Hervarar saga ok Heiðreks

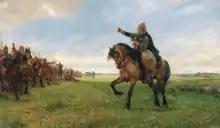
"Neither the Huns nor their hornbows make us afraid!" The Geatish king Gizur challenges the invading Huns to a pitched battle on behalf of the Goths, from the Scandinavian epic poem "Battle of the Goths and the Huns", which preserves place names from the Gothic rule in South-Eastern Europe. Painting by Peter Nicolai Arbo, 1886.

Hervarar saga ok Heiðreks (The Saga of Hervör and Heidrek) is a legendary saga from the 13th century combining matter from several older sagas in Germanic heroic legend. It tells of wars between the Goths and the Huns during the 4th century. The final part of the saga, which was likely composed separately from and later than the rest, is a source for Swedish medieval history.